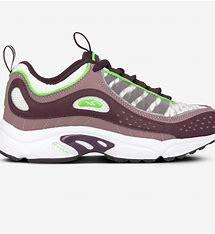
Brand: Reebok
Model: Daytona DMX Ii